Eyestalk ablation

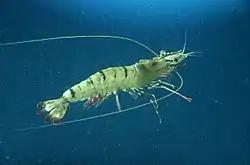
The eyestalks of female shrimp are often removed (ablated) to improve reproduction.

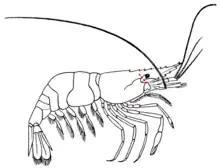
The red dotted line indicates the location on a shrimp where the eye stalk is cut or cauterised during ablation.

Eyestalk ablation is the removal of one (unilateral) or both (bilateral) eyestalks from a crustacean. It is routinely practiced on female shrimps (or female prawns) in almost every marine shrimp maturation or reproduction facility in the world, both research and commercial. The aim of ablation under these circumstances is to stimulate the female shrimp to develop mature ovaries and spawn. The practice has drawn criticism from animal welfare advocates due to concerns about pain, distress, and long-term impacts on shrimp health and behavior.